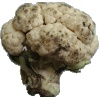
Label: Cauliflower 1